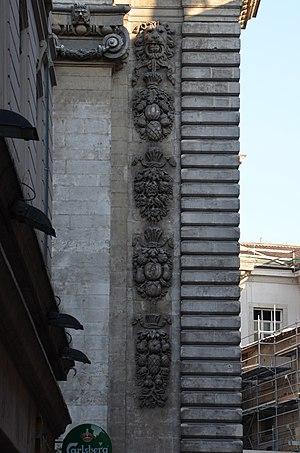
Chapelle de l'Hôtel-Dieu de Lyon. Façade. Détail d'un musequin vomissant une chute de fruits.
Une chute, en architecture, désigne un ornement ou une partie d'ornement vertical paraissant pendu.
Un mufle, en architecture, est un ornement, un masque d'animal. Parmi les plus courants, il faut citer le bucrane ou masque de bœuf, l'ægicrane ou masque de bélier, le musequin ou masque de lion, etc. La ramure d'un cerf monté sur l'os frontal qui le tient est appelée massacre.
Un musequin, en architecture, est un ornement, un mufle ou masque de lion.
La chapelle Notre-Dame-de-Pitié, plus communément appelée chapelle de l'Hôtel-Dieu, est un édifice religieux situé dans le quartier de Bellecour, dans le 2ᵉ arrondissement de Lyon qui appartient aux Hospices Civils de Lyon. Elle est parfois appelée église de l'Hôtel-Dieu par son rattachement à la Basilique Saint Bonaventure et auparavant à la paroisse Saint-Nizier.